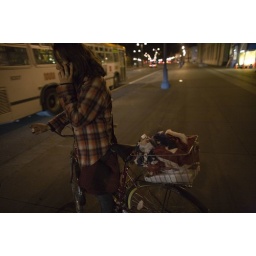
Its not water in the bottle and I dont think that flag is around anymore.